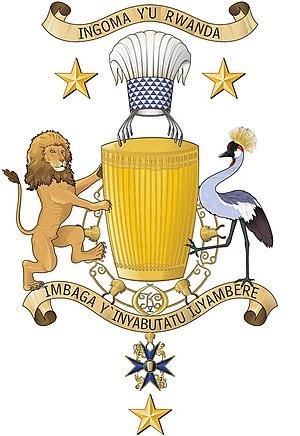
Voici la liste des rois du Rwanda jusqu'à l'abrogation de la monarchie le 28 janvier 1961 et la proclamation de la République rwandaise.
Yuhi V, de son nom de naissance Musinga, fut l'un des derniers souverains du royaume du Ruanda. Devenu mwami après l'assassinat de son demi-frère Mibambwe IV en 1896, il favorisa les échanges avec les colonisateurs allemands mais se heurta à l'administration coloniale belge lorsque celle-ci reçut mandat de la SDN à l'issue de la défaite allemande durant la Première Guerre mondiale.
Mutara III, né à Kamembe, près de Cyangugu, en 1911 et mort en 1959, fut l'avant-dernier souverain du royaume du Rwanda. Premier mwami converti à la religion chrétienne, il eut pour nom de baptême Charles Pierre Léon Rudahigwa et régna du 12 novembre 1931 au 28 juillet 1959. Membre du groupe tutsi, son règne fut marqué par des tentatives de rapprochement entre les différentes constituantes de la population rwandaise, mais également par une volonté de christianiser le pays en s'appuyant sur les autorités coloniales belges et les ordres missionnaires.